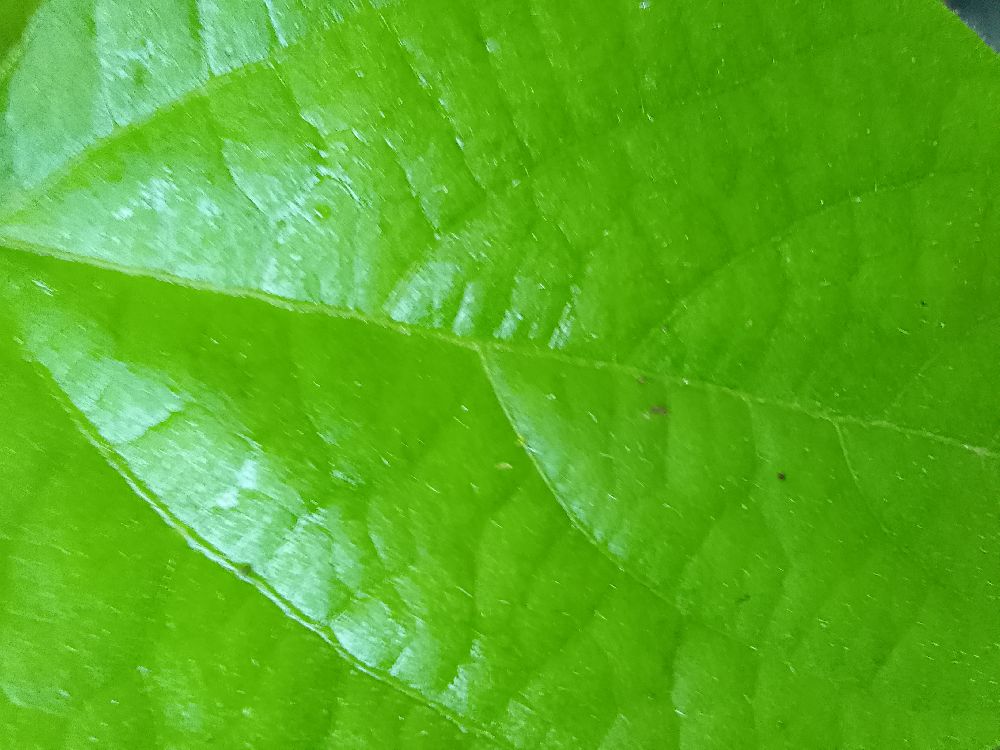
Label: healthy